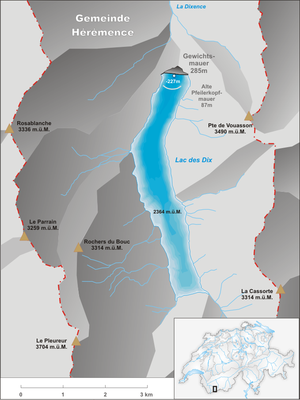
Le barrage de la Grande-Dixence est le plus haut barrage poids du monde, et le plus massif d'Europe. Situé dans le val des Dix sur la commune d'Hérémence en Valais, il mesure 285 mètres de haut. Il fait partie d'une vaste installation hydroélectrique nommée Cleuson Dixence ou Grande Dixence, d'une puissance de 2 000 MW qui l'associe notamment au barrage de Cleuson.